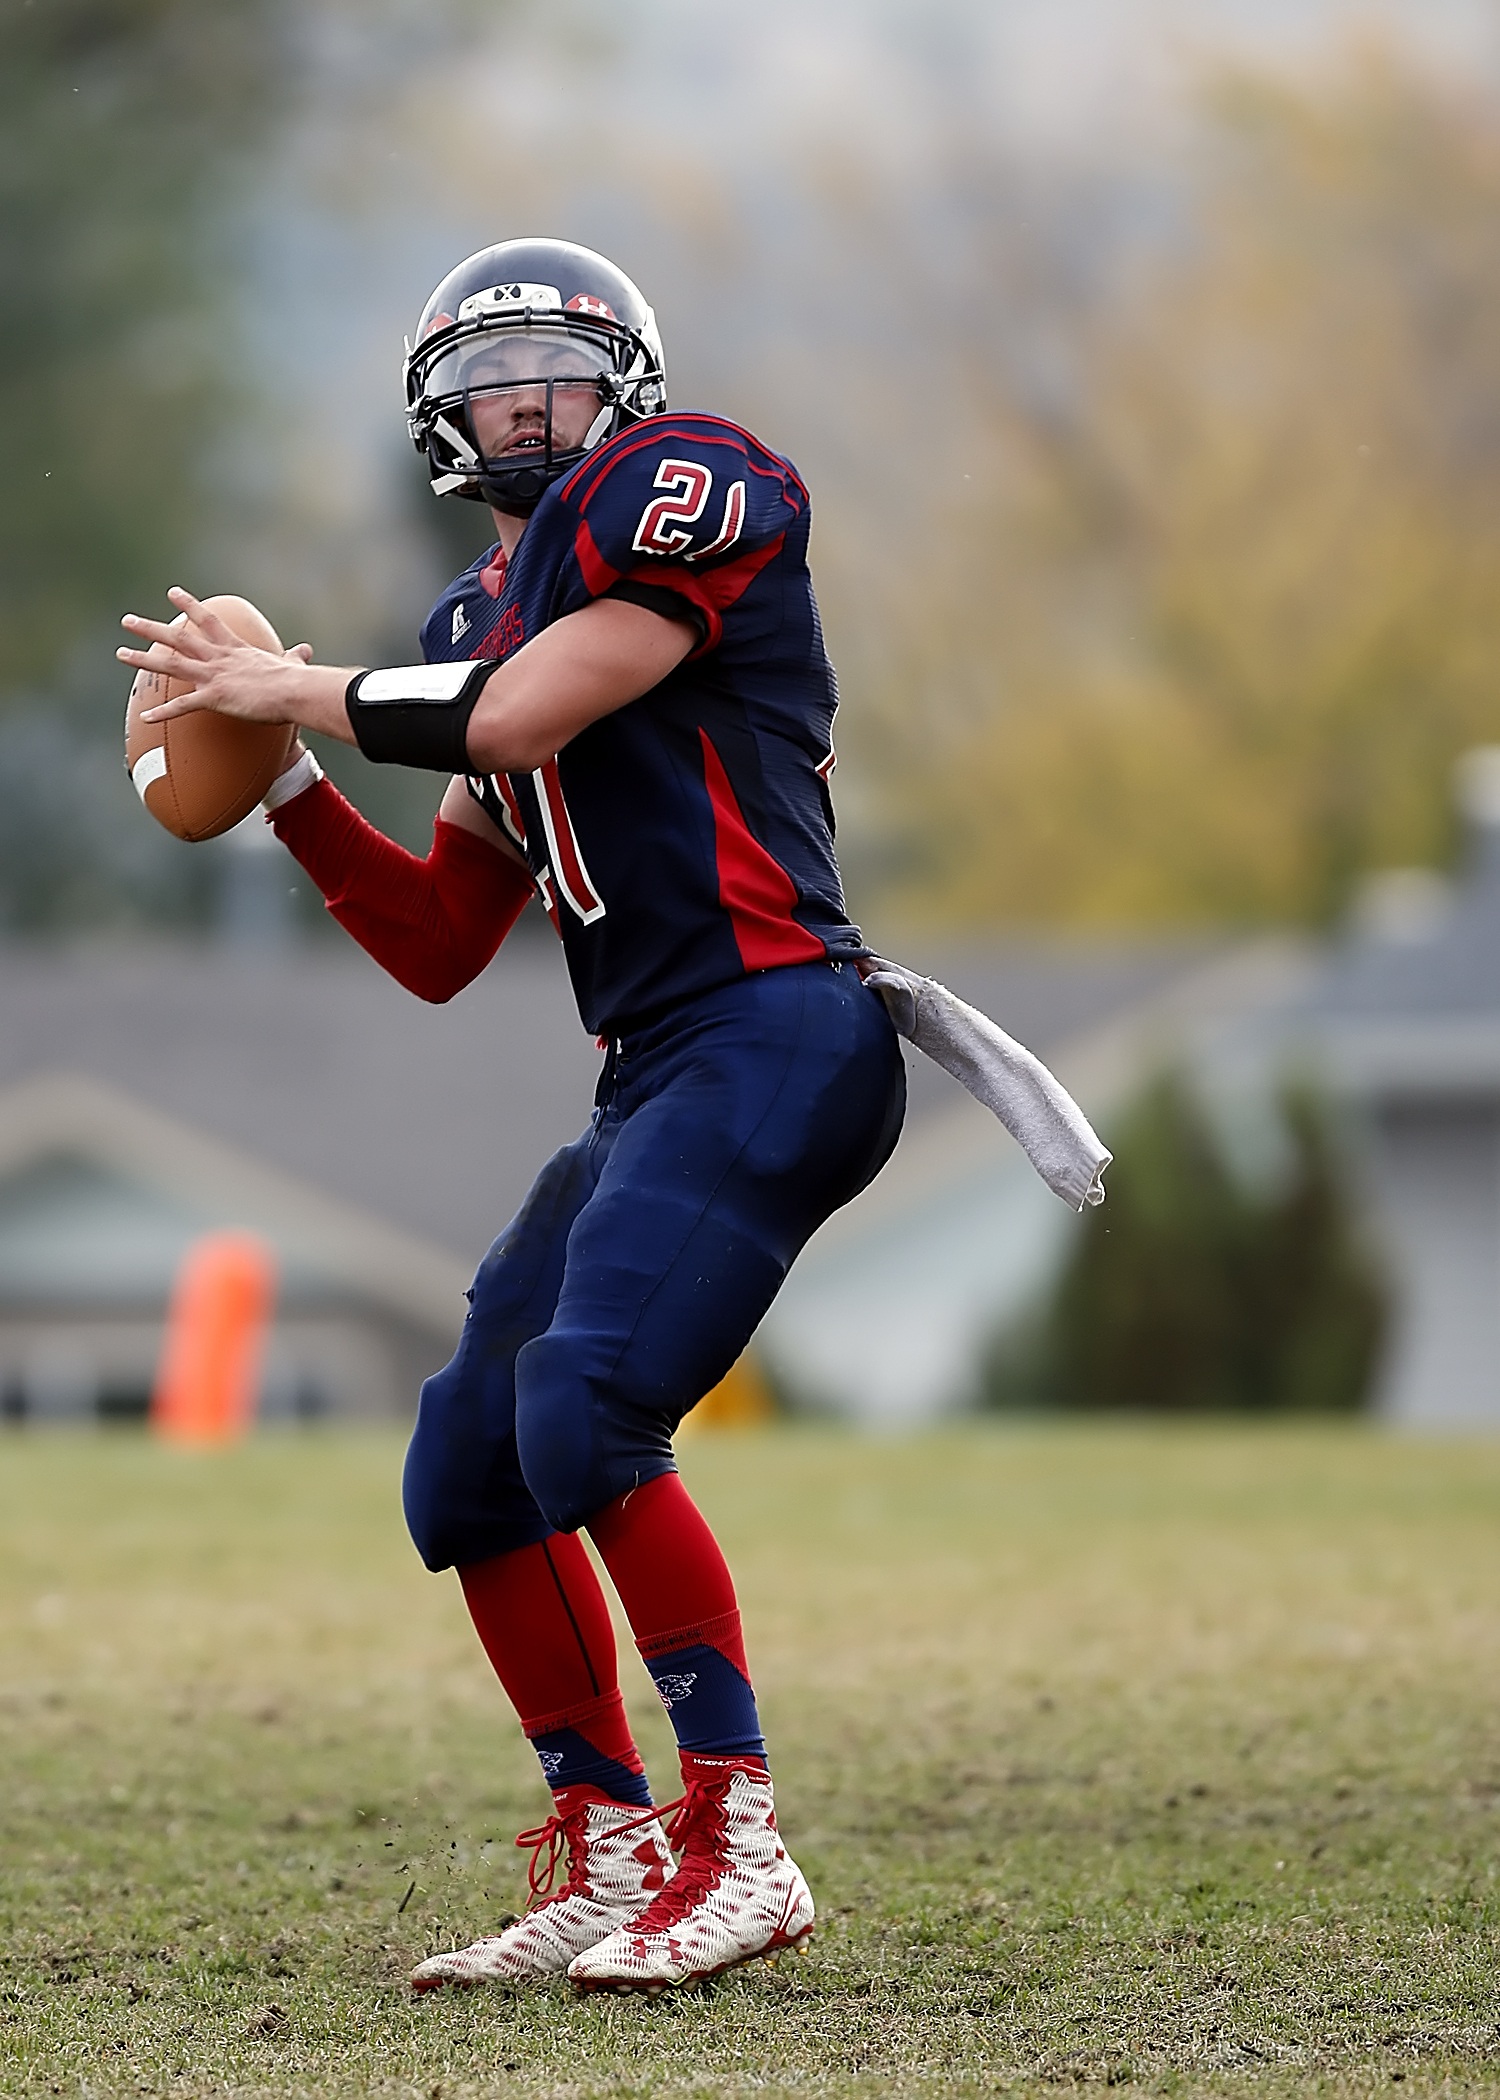
sport, game, autumn, soccer, football, season, player, throw, competition, american football, sports, helmet, canada, canadian, ball, tackle, football player, american football player, offense, ball game, football game, quarterback, pigskin, team sport, american football field, football field, passer, gridiron football